Alisma lanceolatum

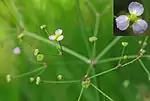
Part of an inflorescence and single blossom

This is a perennial herb growing from a caudex in the water or mud that typically reaches a height of about 0.7 meters and a spread of 0.25 meters. It produces lance-shaped leaves 12 to 20 centimeters long and 4 wide on long petioles; leaves which remain submerged in water are smaller and less prominently veined. The inflorescence is mostly erect and up to half a meter tall.